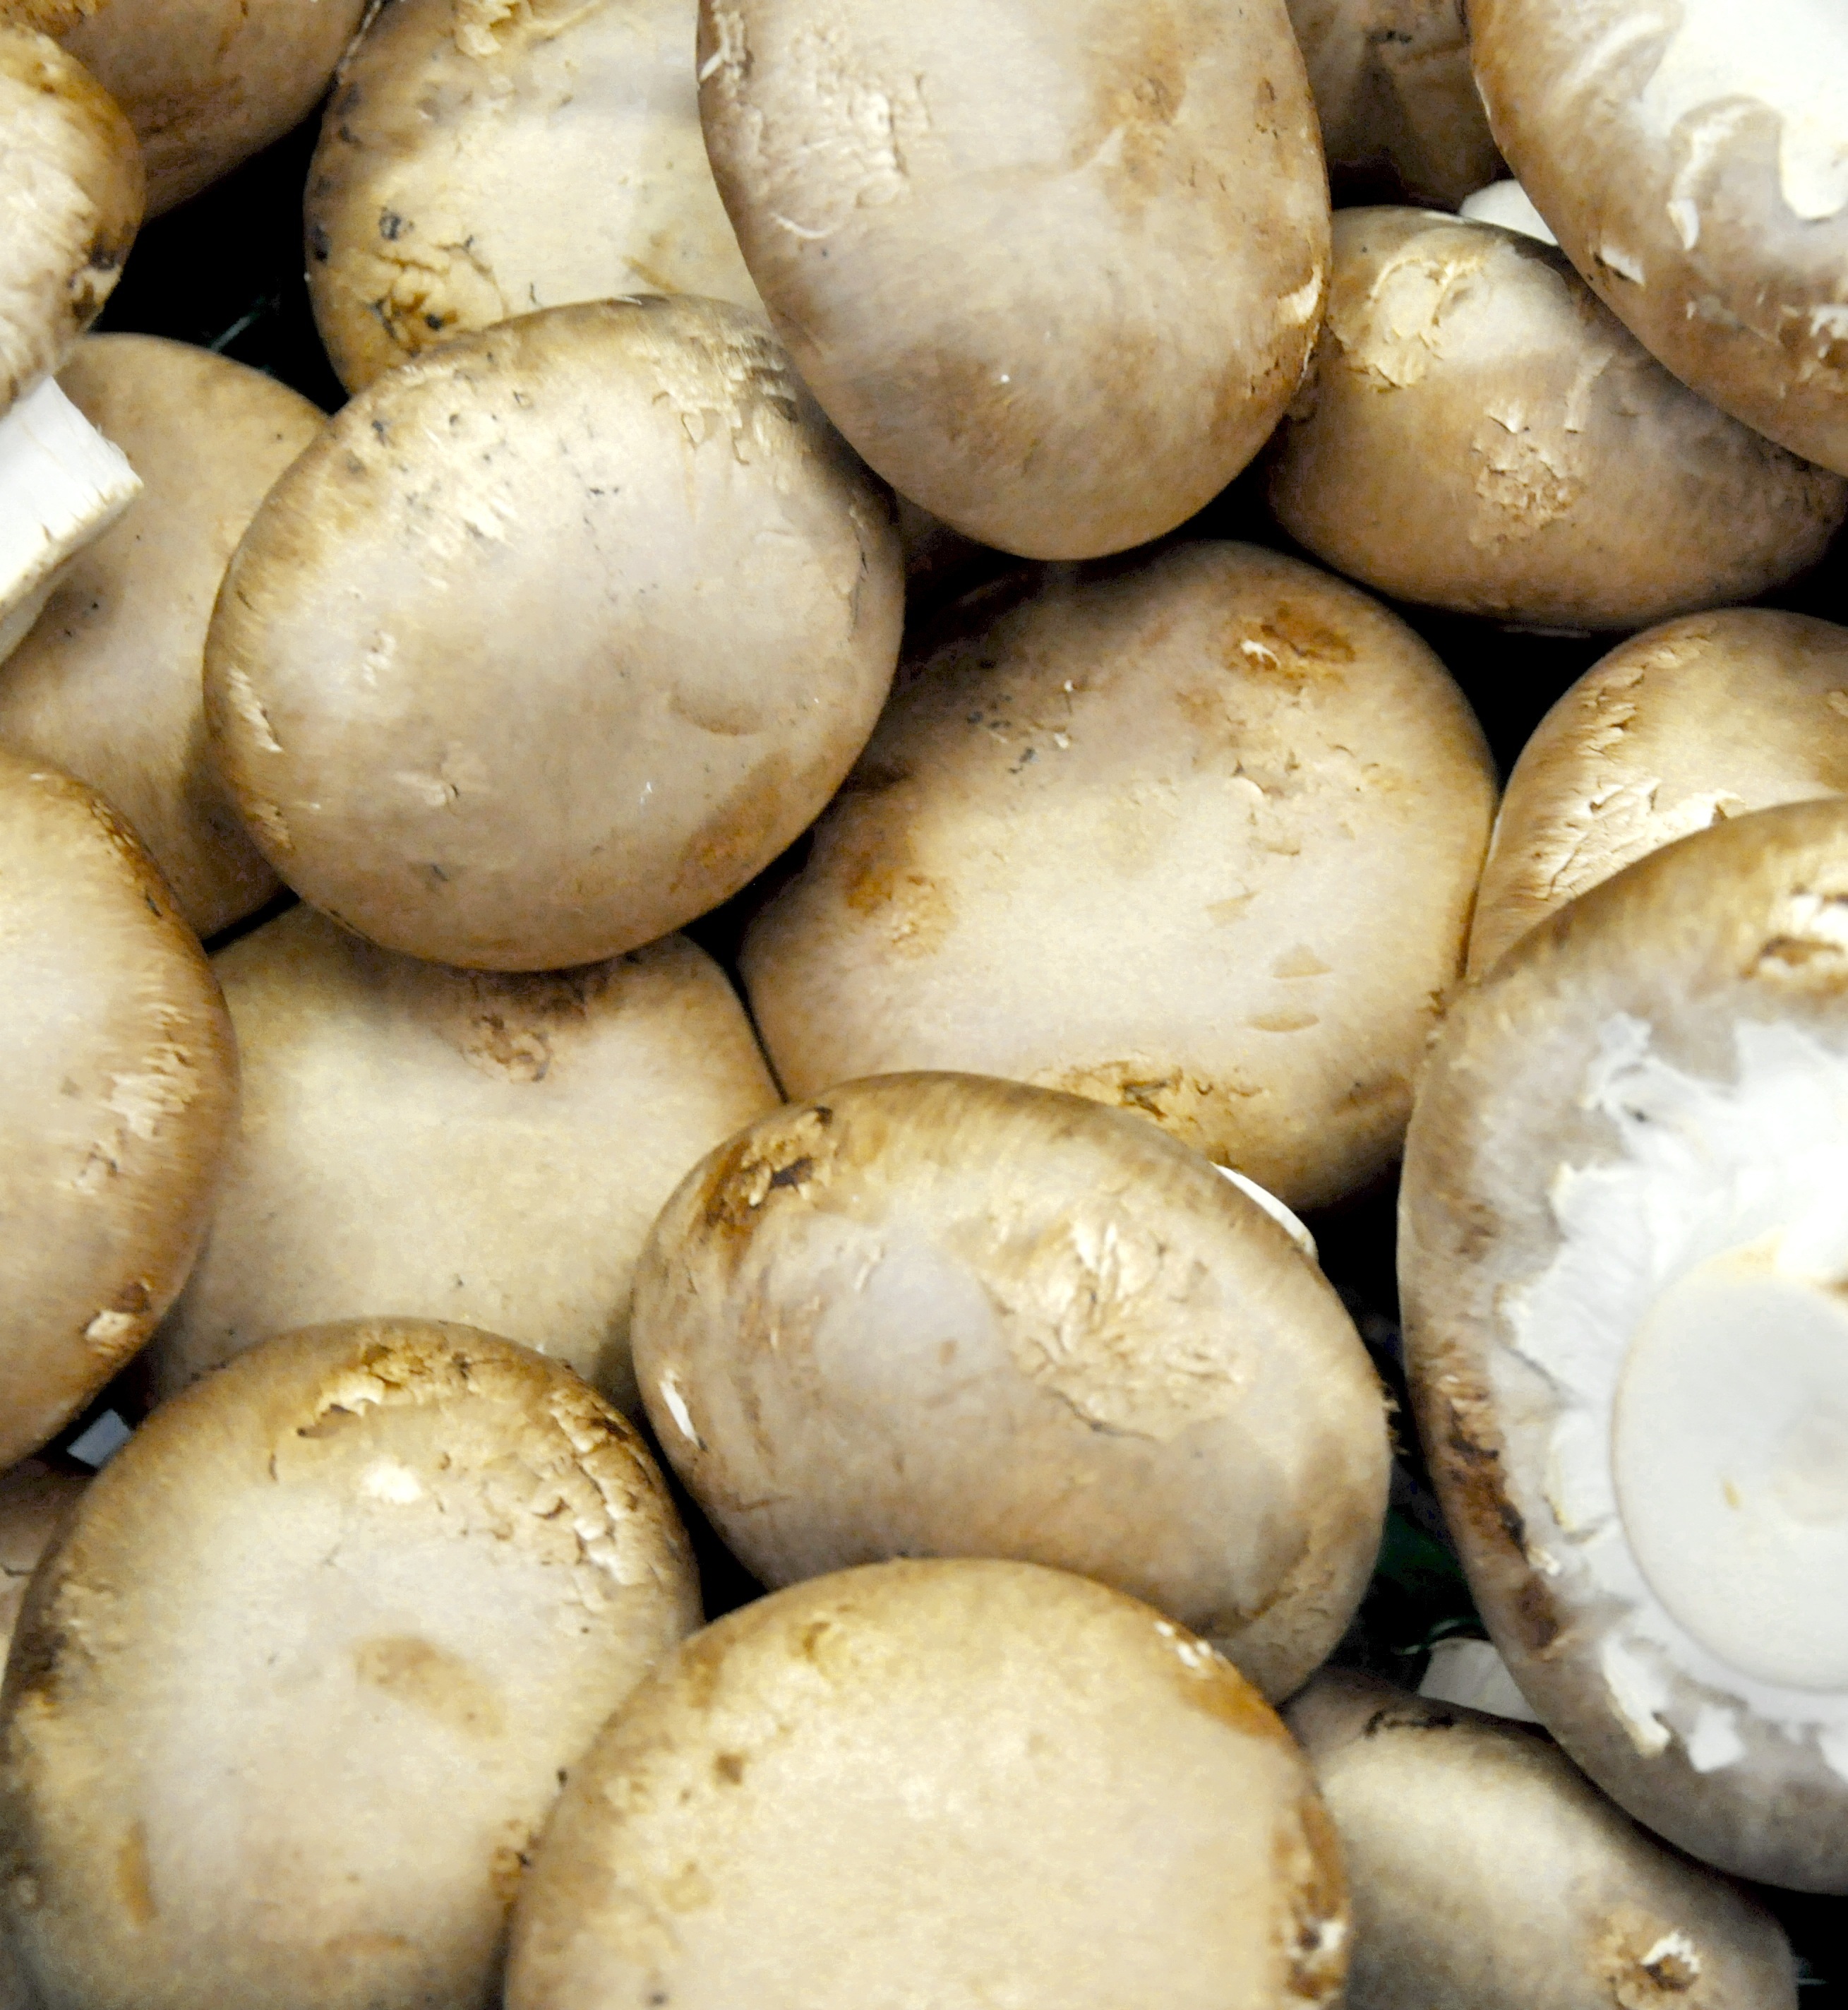
plant, food, produce, vegetable, mushroom, vegetables, agaricus, matsutake, flowering plant, root vegetable, edible mushroom, shiitake, land plant, agaricomycetes, agaricaceae, champignon mushroom, pleurotus eryngii